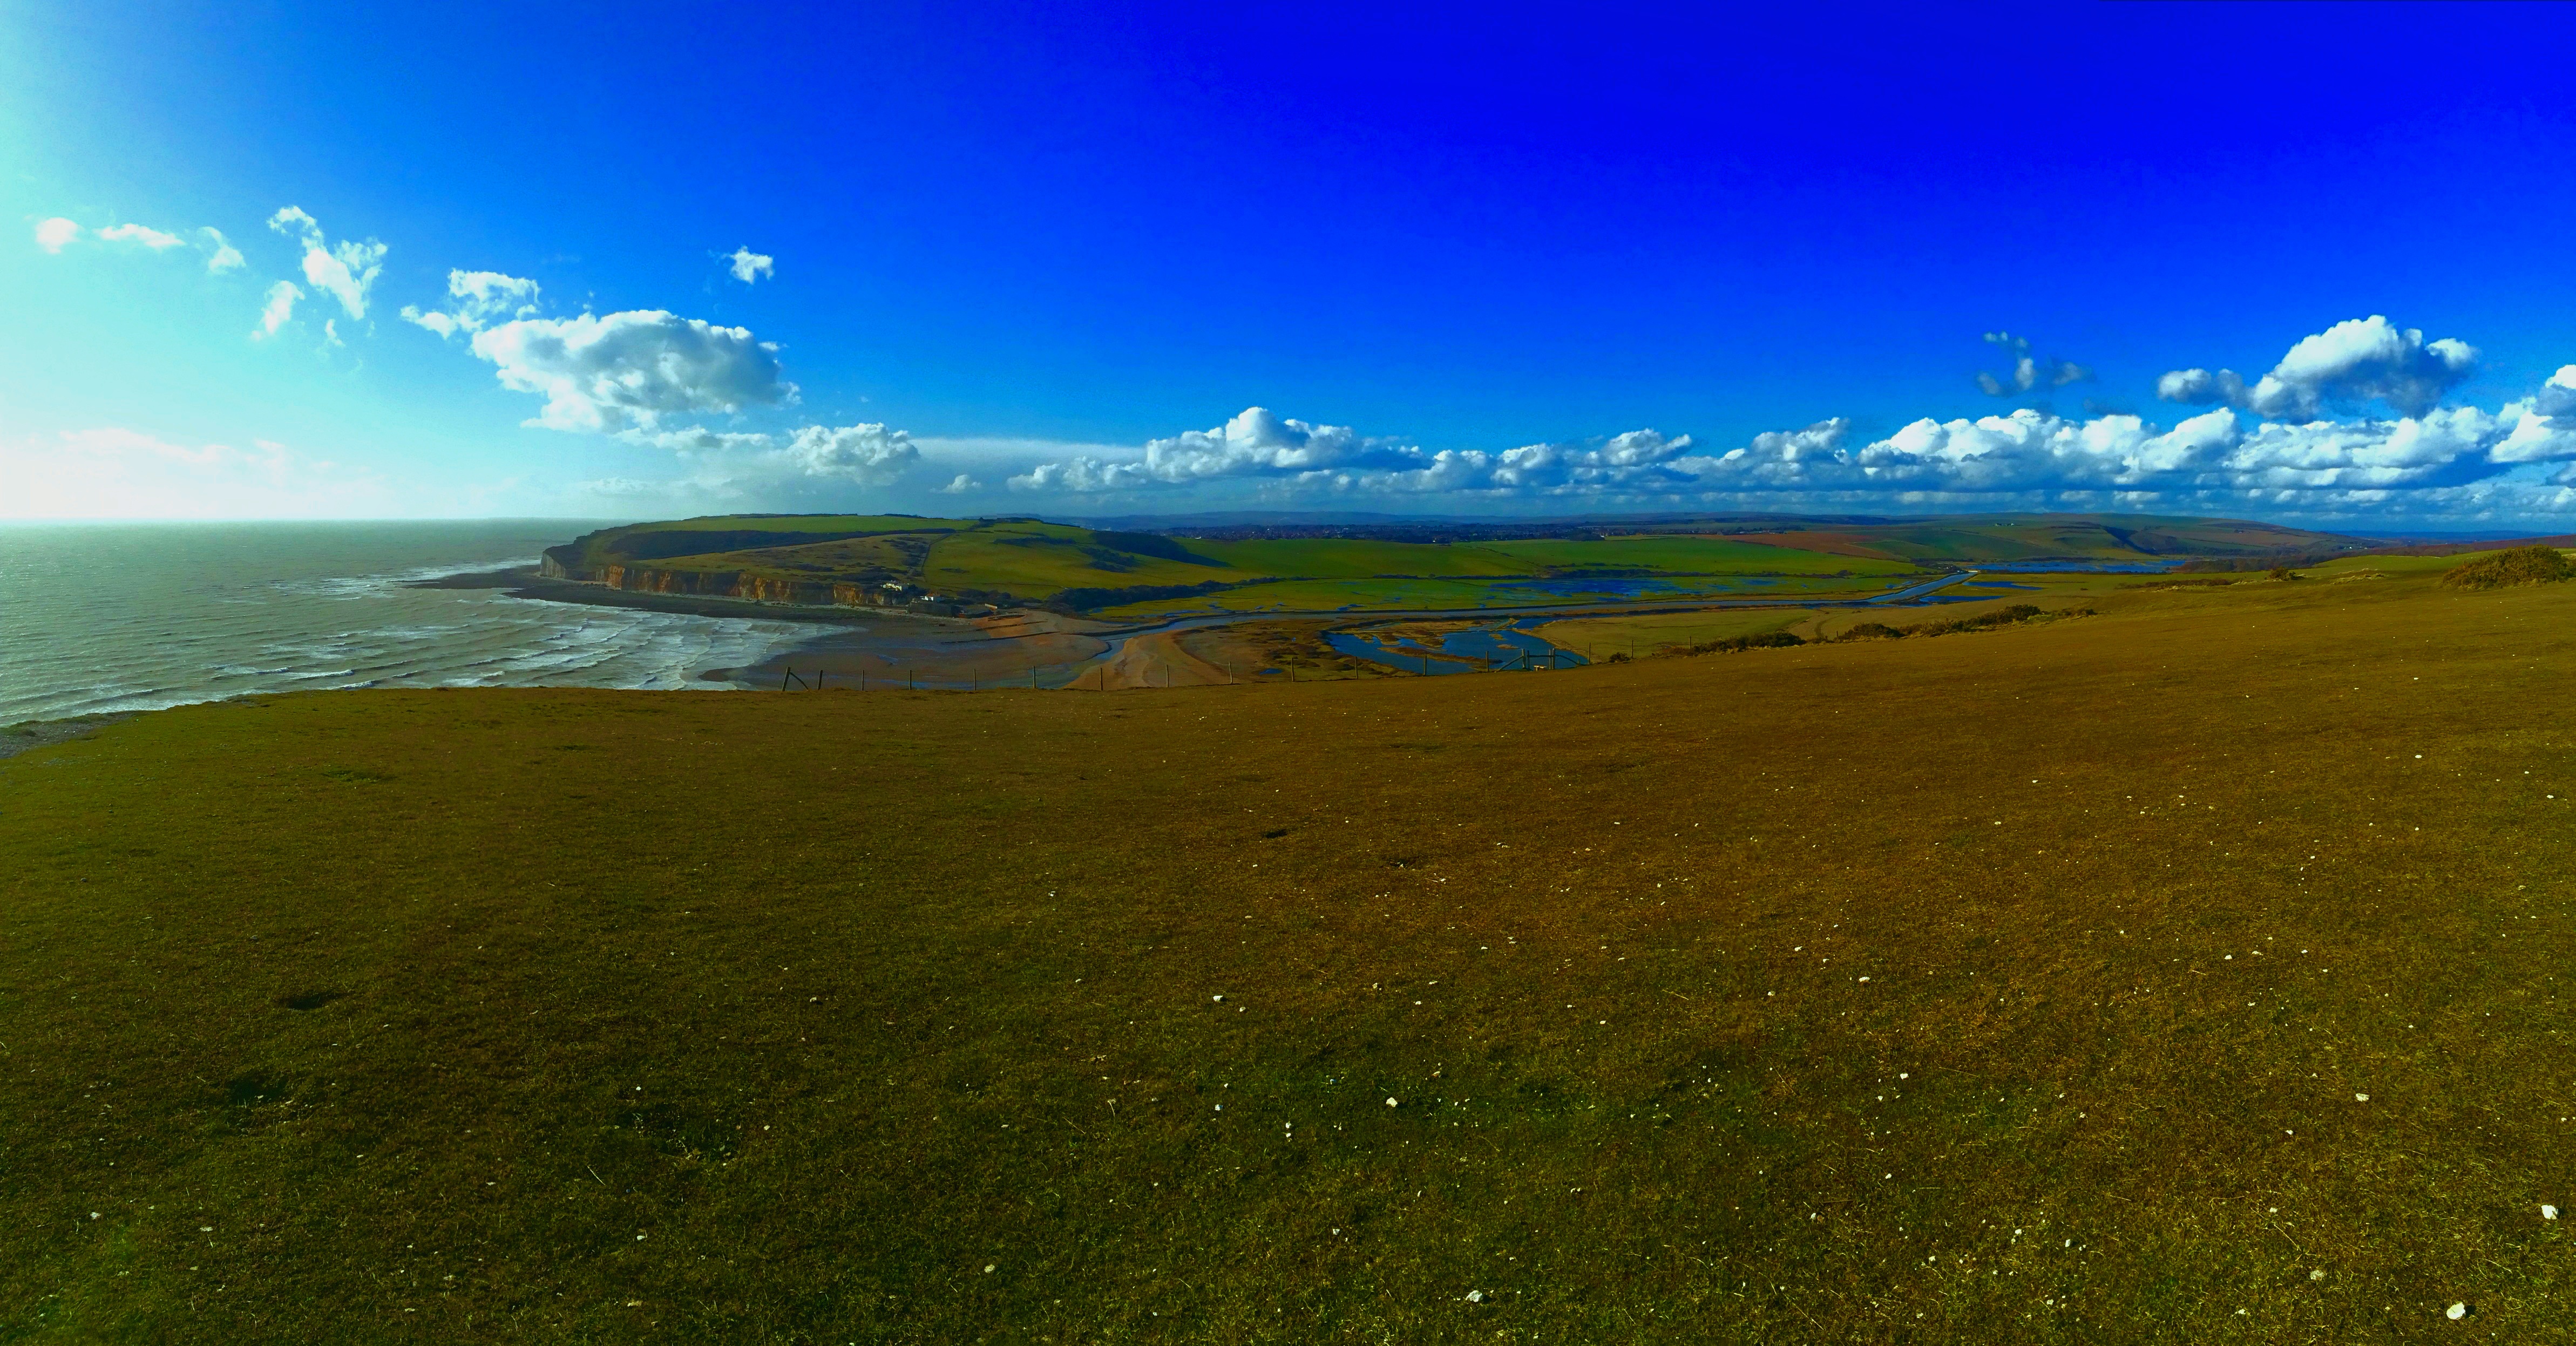
sea, coast, horizon, mountain, cloud, sky, meadow, sunlight, hill, terrain, plain, grassland, plateau, habitat, ecosystem, tundra, steppe, natural environment, atmosphere of earth